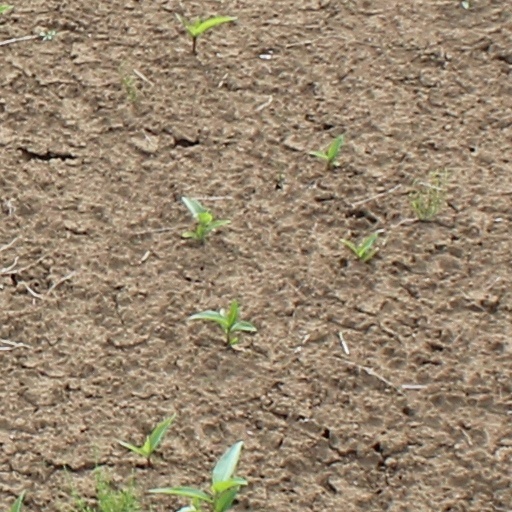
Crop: wheat